HDV

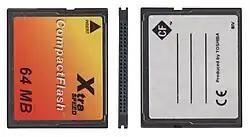
Type I CompactFlash card

Since HDV had been introduced, "tapeless" — or "file-based" — video recording formats such as DVCPRO P2, XDCAM and AVCHD have gained broad acceptance. The trend towards tapeless workflow accelerated with increased capacity and reduced cost of non-linear media like hard disk drives (HDD), optical discs and solid-state memory.